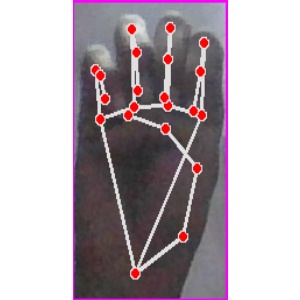
अक्षर: म